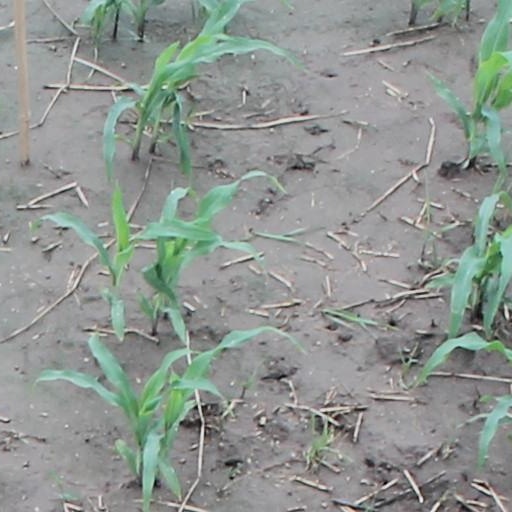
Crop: maize; corn